Yūfutsu Station

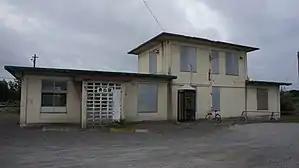
JR Hidaka Main Line Yufutsu Station Building

is a railway station on the Hidaka Main Line in Tomakomai, Hokkaido, Japan, operated by the Hokkaido Railway Company (JR Hokkaido).